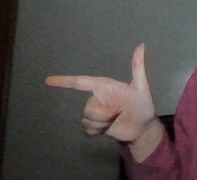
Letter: yaa